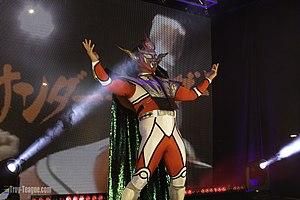
Keiichi Yamada, plus connu en tant que Jushin Liger, et plus tard, Jushin « Thunder » Liger, est un catcheur japonais. Il est principalement connu pour son travail à la New Japan Pro Wrestling où il a remporté à 11 reprises le championnat poids-lourds Junior IWGP.